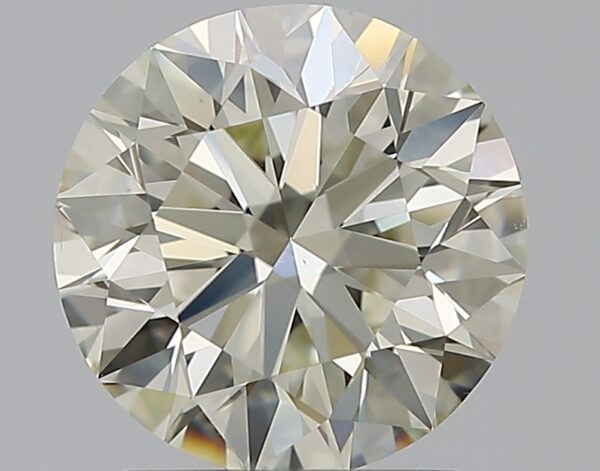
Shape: round
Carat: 1.7
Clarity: VS1
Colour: M
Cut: EX
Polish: EX
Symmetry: EX
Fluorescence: N
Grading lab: GIA
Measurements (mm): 7.58 x 7.61 x 4.76